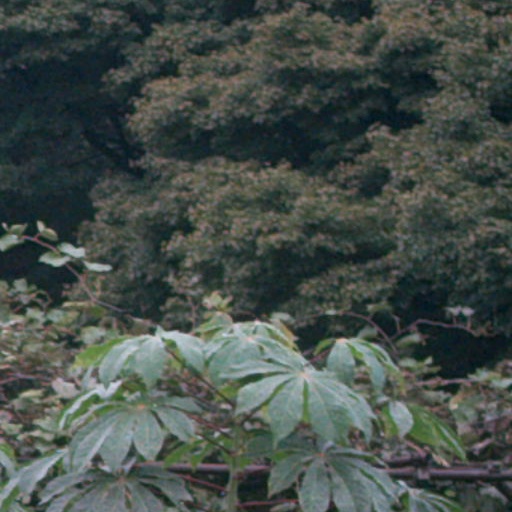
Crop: cassava